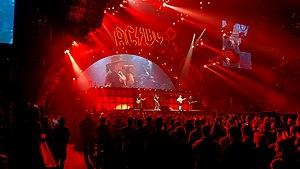
Axl Rose, né William Bruce Rose, Jr. le 6 février 1962 à Lafayette, est un musicien américain, connu pour être le chanteur et compositeur du groupe de hard rock américain Guns N' Roses. Il en est l'un des membres emblématiques, avec Slash, Duff McKagan, Izzy Stradlin et Steven Adler. En 2016, il rejoint AC/DC pour remplacer Brian Johnson forcé au repos.
AC/DC [ˌæɪsiːˈdiːsiː] est un groupe de hard rock australien, originaire de Sydney. Il est formé en 1973 par les frères écossais Angus et Malcolm Young. Bien que classé dans le hard rock et considéré comme un pionnier de ce genre musical ainsi que parfois du heavy metal, les membres du groupe ont toujours qualifié leur musique de « rock 'n' roll ». Elle pourrait aussi être catégorisée comme hard blues.